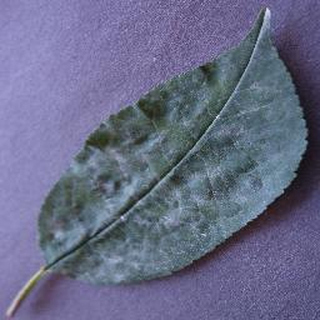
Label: cherry_powdery_mildew